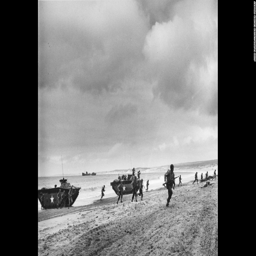
troops land on the coast